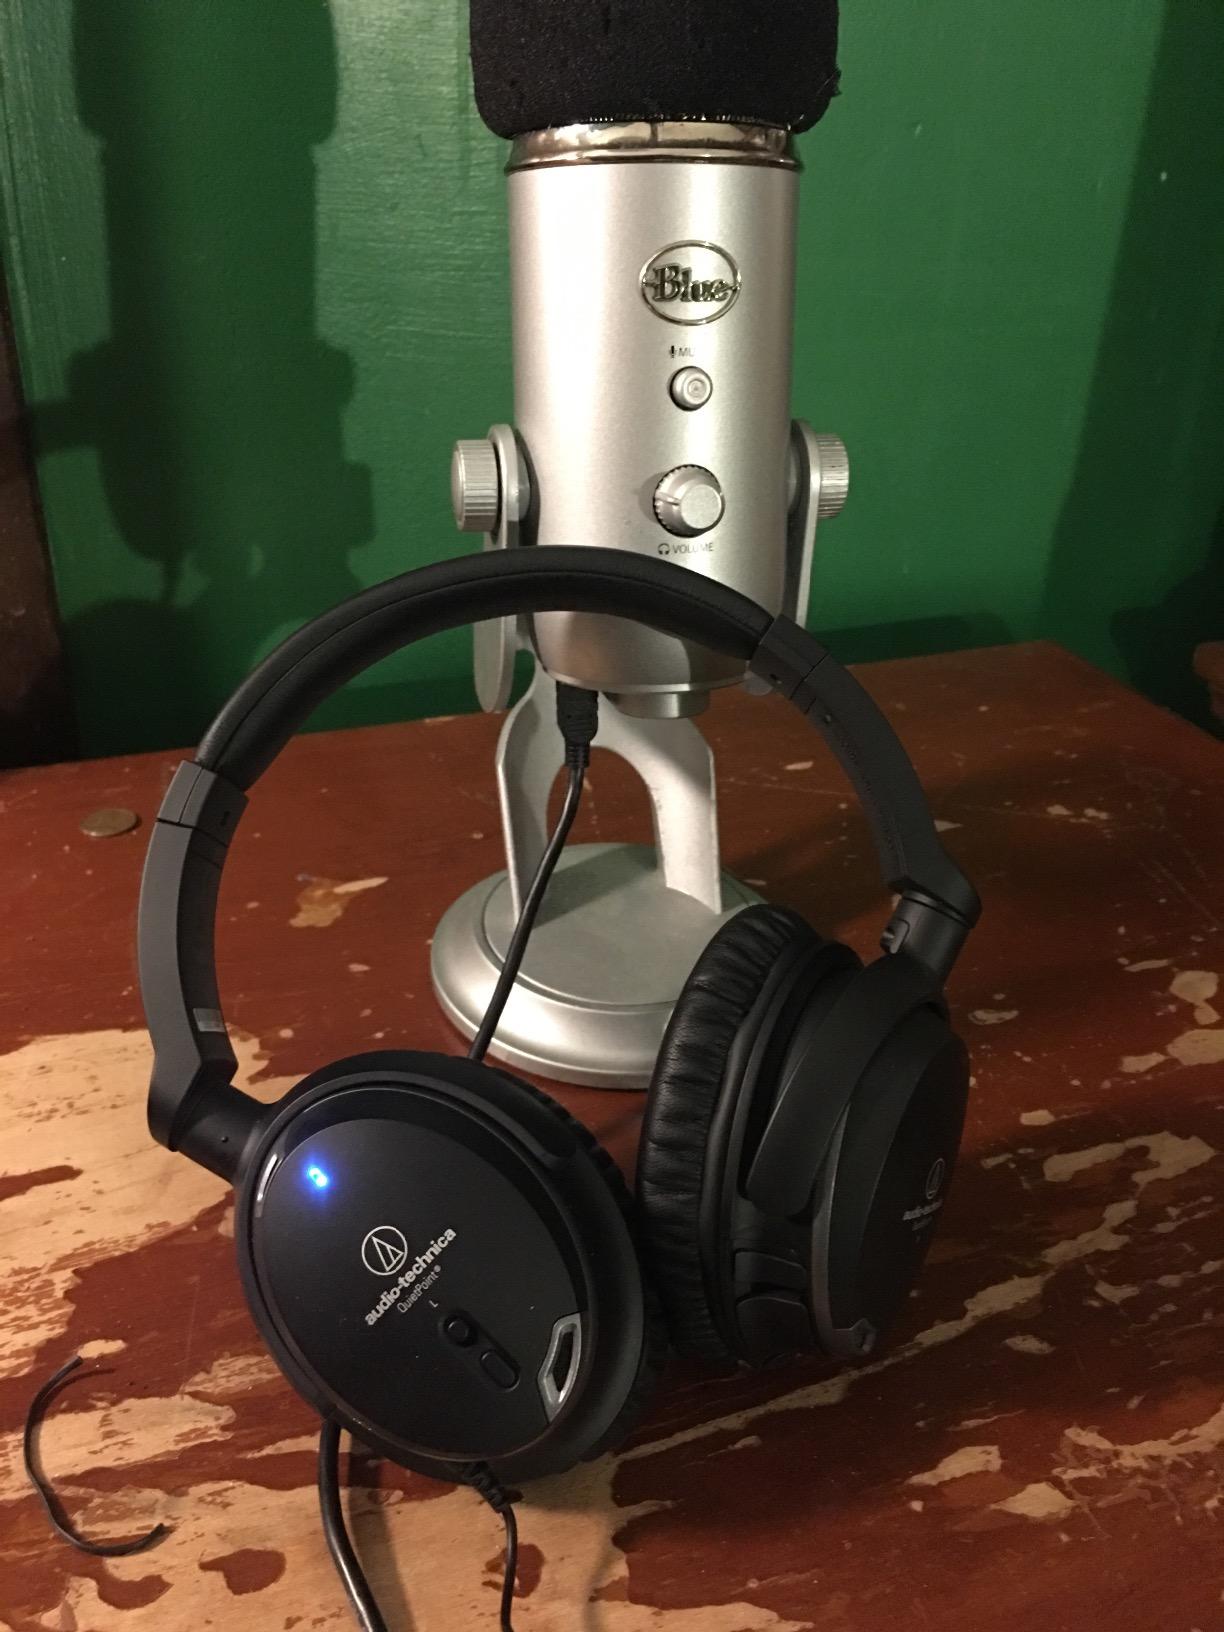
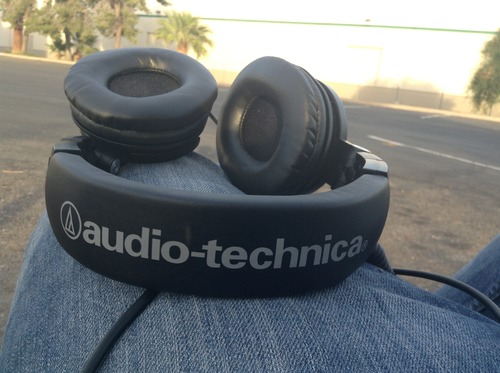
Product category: headphones
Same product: no